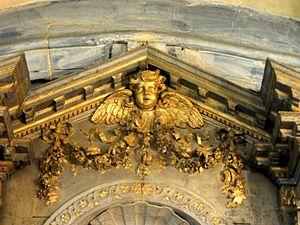
Autel et retable de la Vierge.
L'église Saint-Denis est une église catholique paroissiale située au Thillay, dans le Val-d'Oise, en France. La paroisse n'est pas attestée avant le XIIIᵉ siècle, et l'on ignore les circonstances de sa fondation. L'église actuelle date presque entièrement du XVIᵉ siècle, et est représentative de la reconstruction après la Guerre de Cent Ans. La date de la première consécration en 1545 est cohérente avec l'architecture gothique flamboyante assagie et quelque peu répétitive qui domine dans l'édifice. La date de la seconde consécration en 1583 pourrait correspondre au parachèvement du voûtement d'ogives, comme le donnent à penser les clés de voûte Renaissance richement ouvragées. Ce sont pratiquement les seuls éléments qui ont fait l'objet d'un effort décoratif. Dans son ensemble, l'église est bien bâtie et très homogène, mais d'une facture très simple. Son plan irrégulier avec un unique bas-côté au nord et une courte chapelle au sud, et les quelques éléments anciens de son mobilier, ajoutent à son intérêt. L'église Saint-Denis a été inscrite aux monuments historiques par arrêté du 5 novembre 1965.